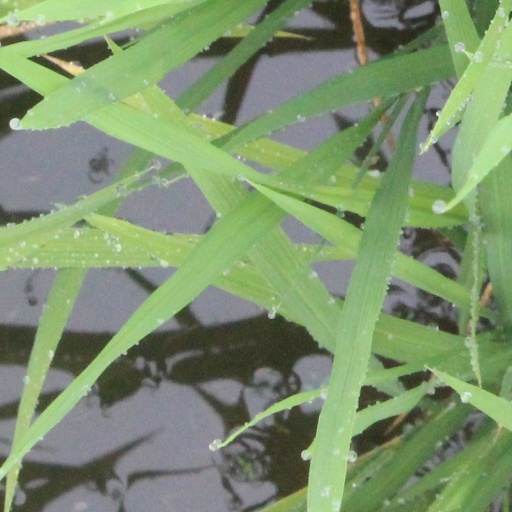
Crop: rice